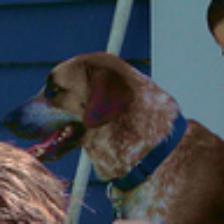
Label: NonHuman